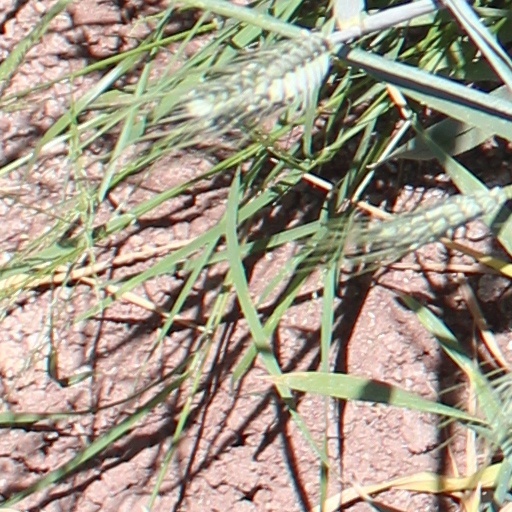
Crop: wheat